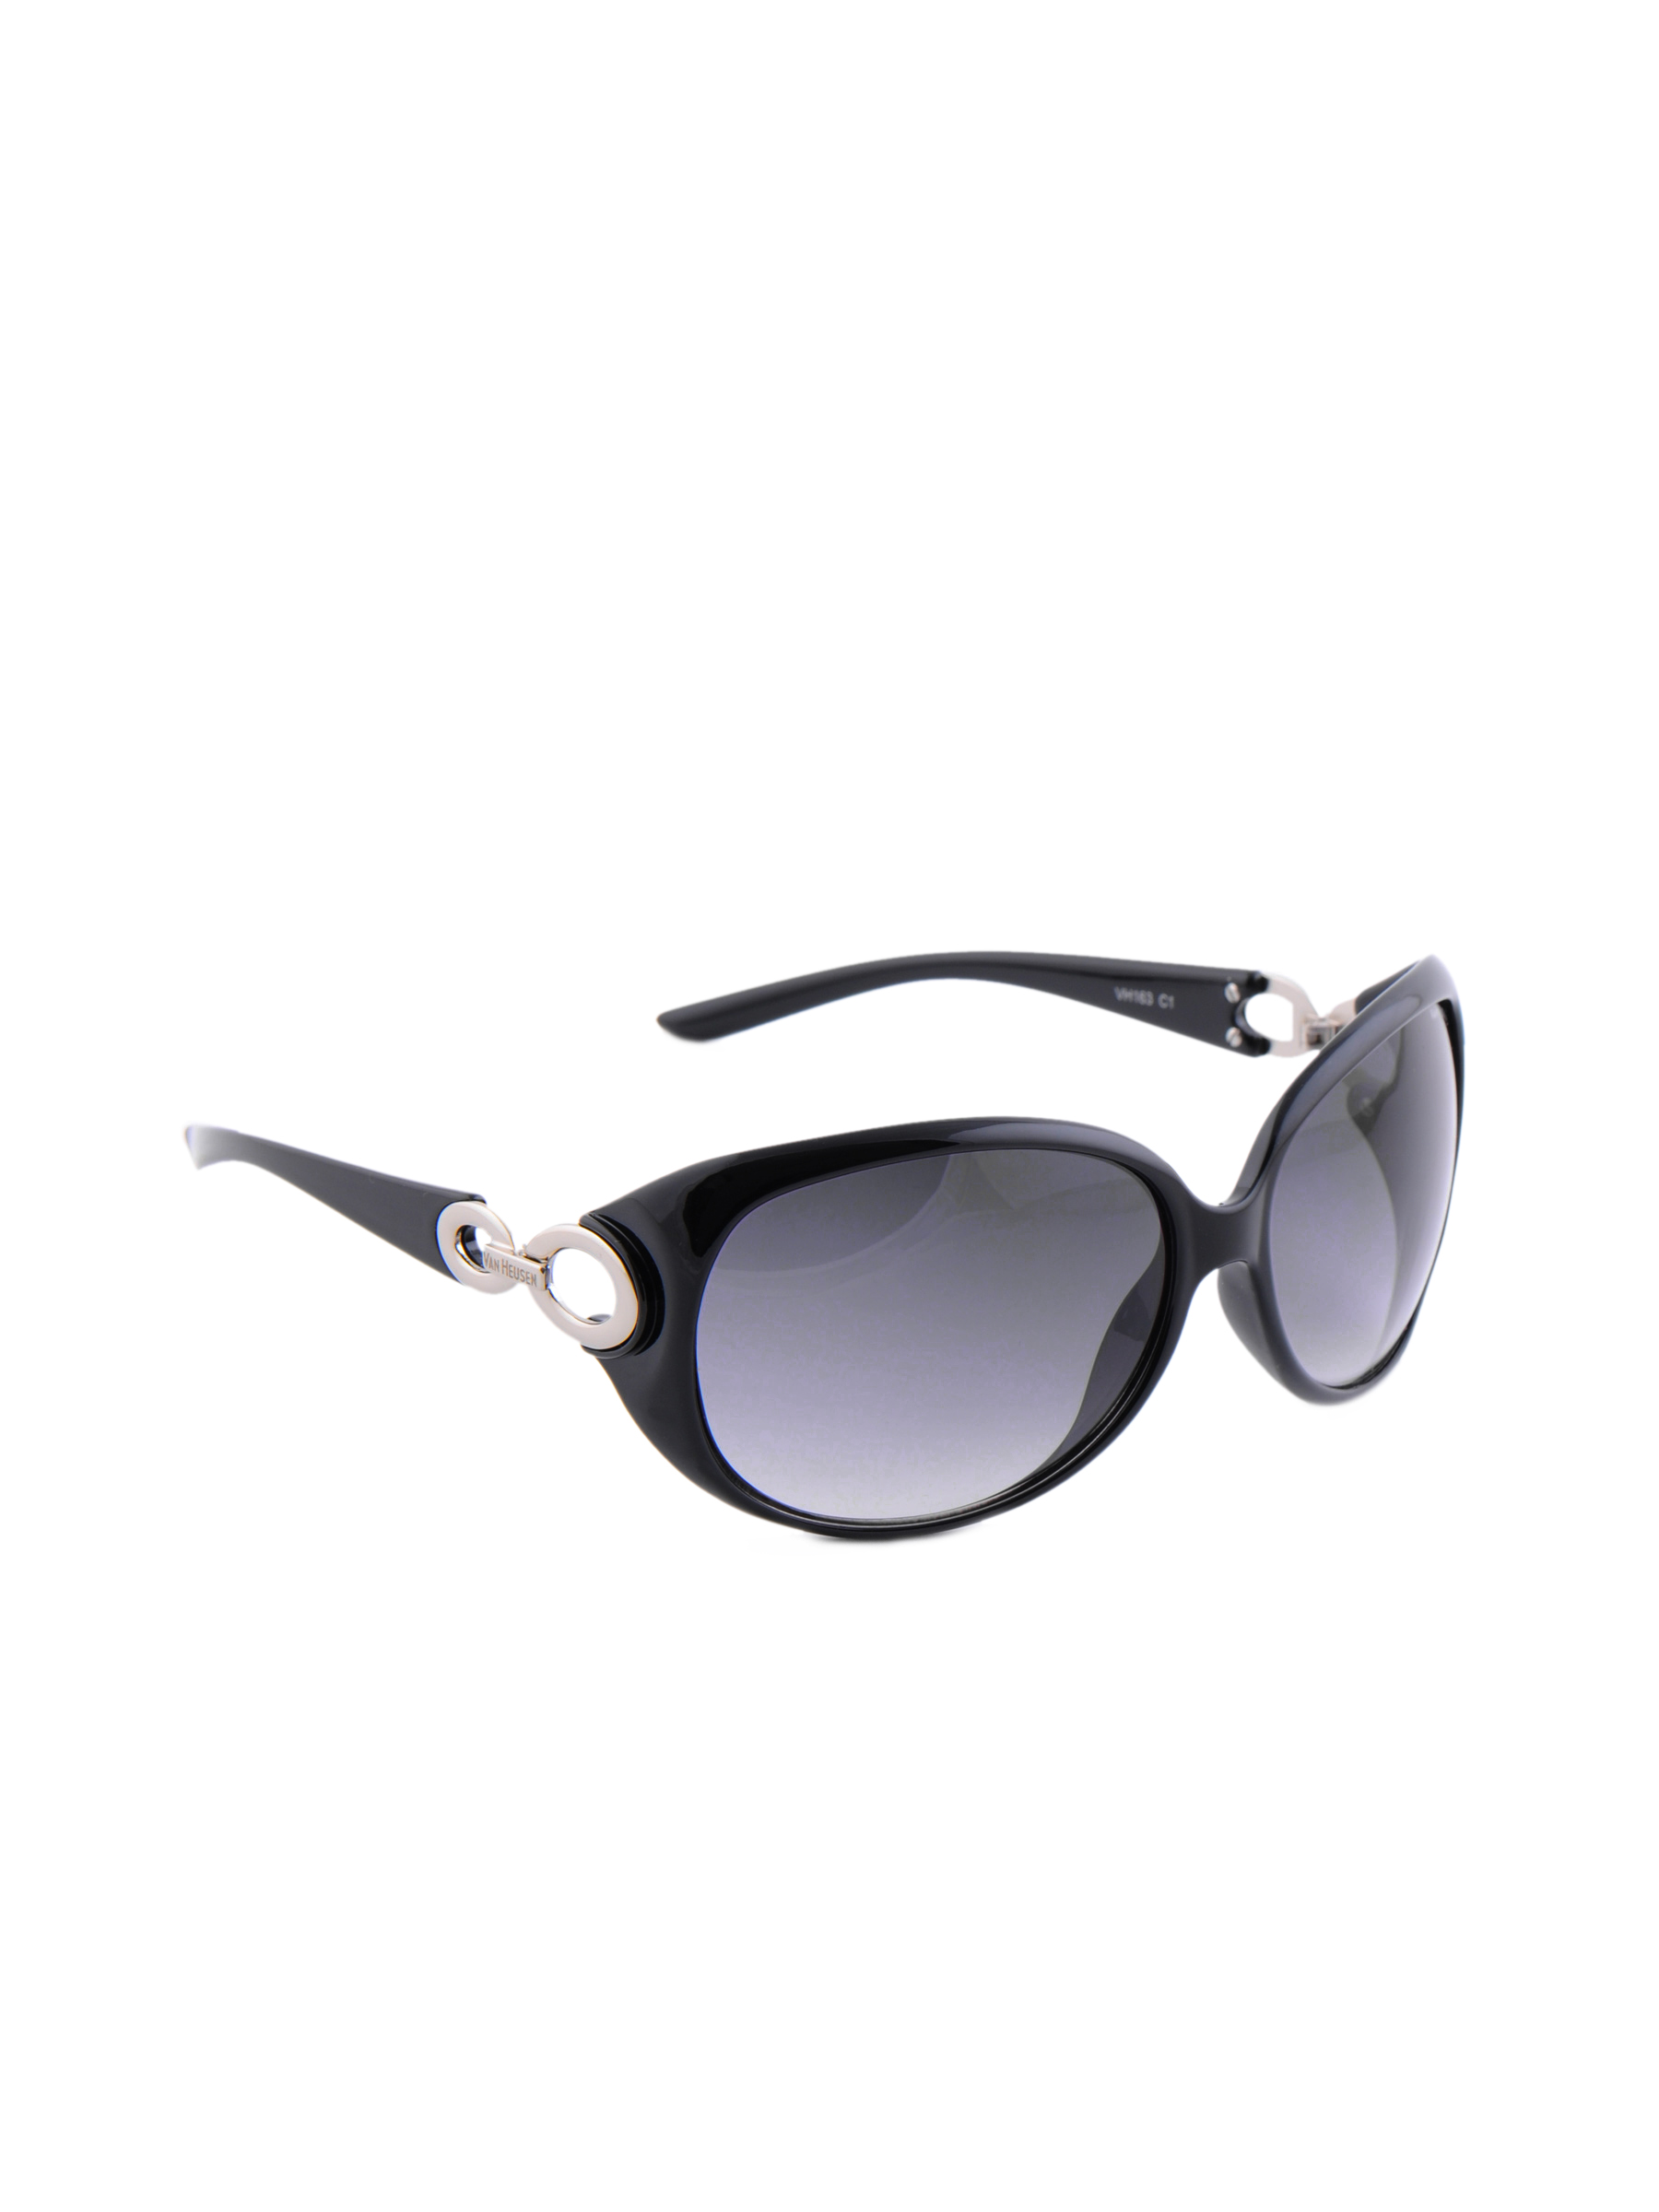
Van Heusen Women Black Oversized Sunglasses VH163-C1
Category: Accessories / Eyewear / Sunglasses
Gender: Women
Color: Black
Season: Winter 2016
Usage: Casual